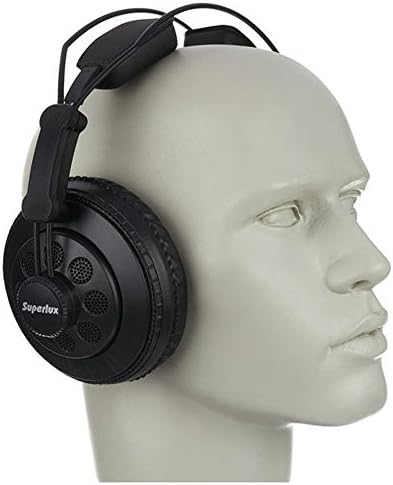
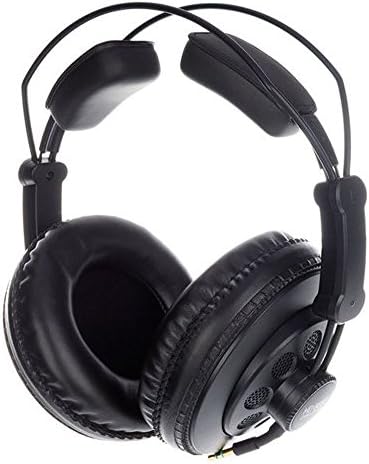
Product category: headphones
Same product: yes